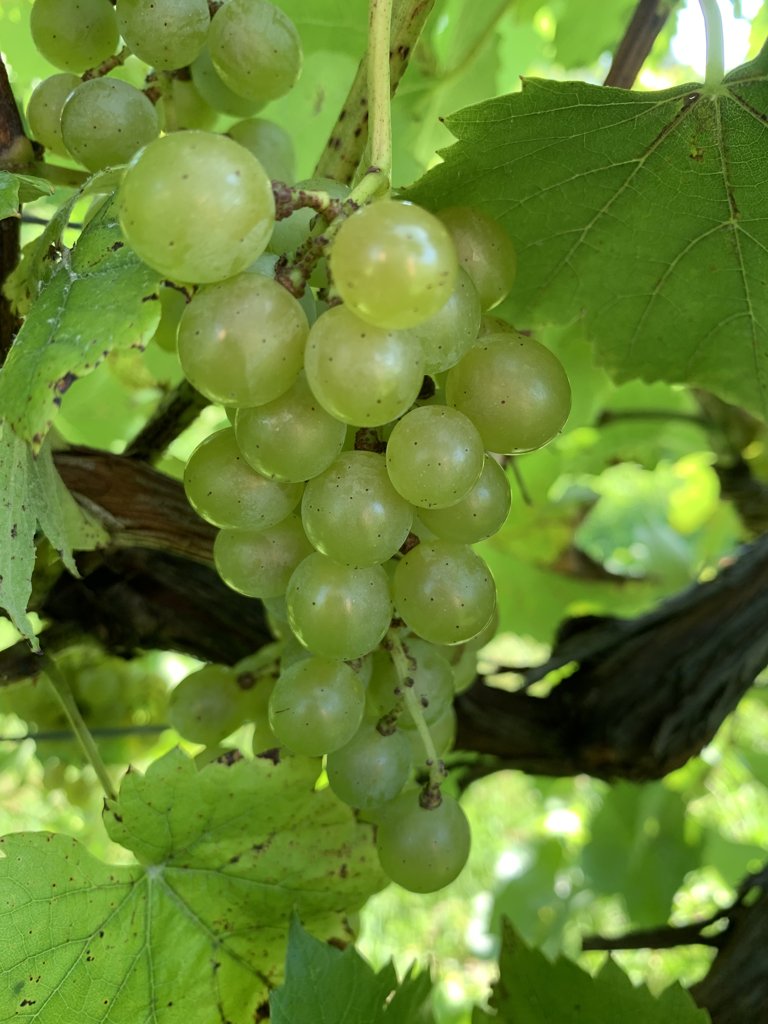
Berries visible: 33
Grape clusters: 2